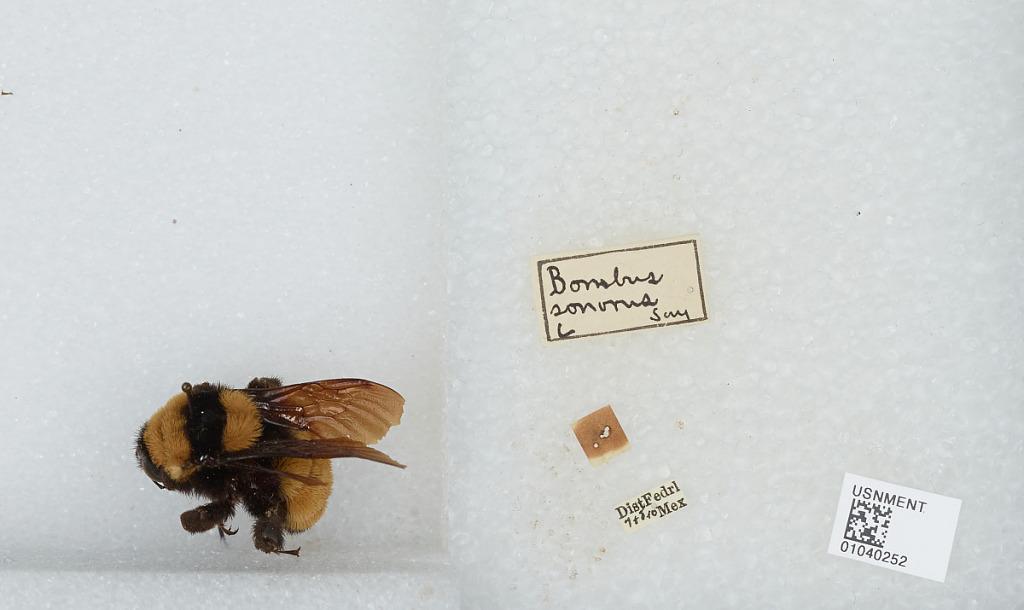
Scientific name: Bombus (Fervidobombus) sonorus Say
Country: Mexico
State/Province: Federal District